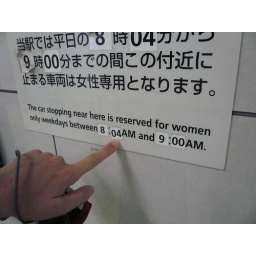
Extremely precise women-only car sign in Roppongi train station, Tokyo, Japan.JPG